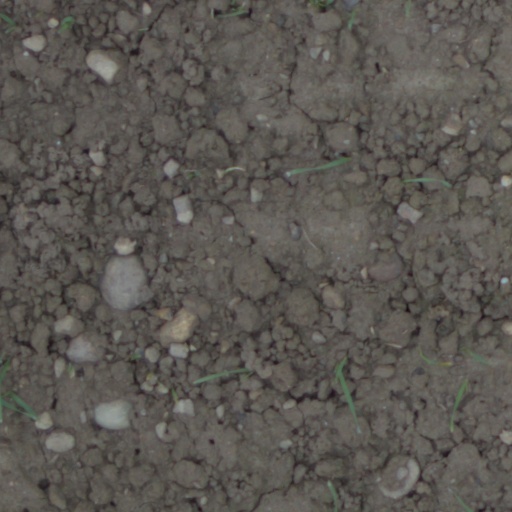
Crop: wheat